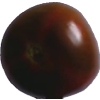
Label: tomato_maroon